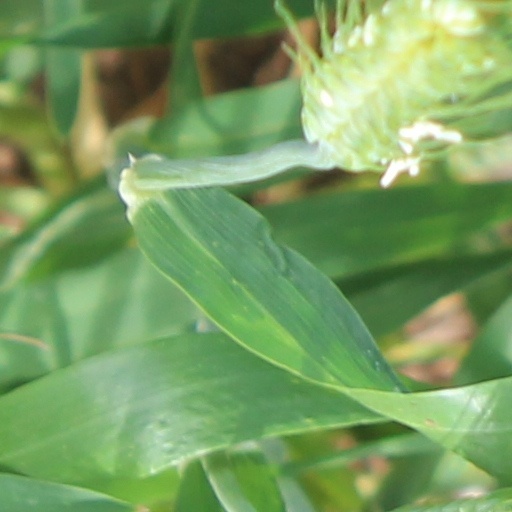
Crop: wheat